Natsumi Yabuuchi

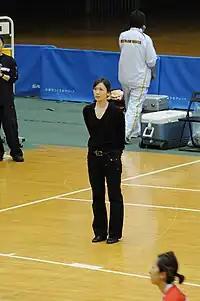
Natsumi Yabuuchi

Natsumi Yabuuchi (薮内夏美, born 21 July 1977) is a Japanese former basketball player who competed in the 2004 Summer Olympics.